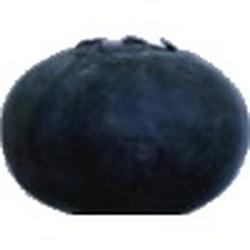
Label: Blueberry